Greek cruiser Georgios Averof

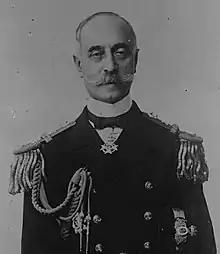
Admiral Pavlos Kountouriotis, 1920

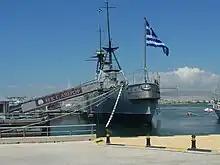
"Georgios Averof" with gangway in place for visitors in 2013

The "Averof" was fitted with a combination of Italian engines (Ansaldo type), French boilers (Belleville type), British guns (Armstrong type), and German generators and armor (Krupp type). The most discernible difference between the cruiser and her Italian sisters was the shape of her six gun turrets. The "Averof" encased her British-built guns in rounded pillbox-form housings with convex roof plates. She was also fitted with a foremast, which her sister-ships did not receive until after the start of the First World War. She was also equipped with a stern balcony (paying homage to the old wooden sailing ships of the Middle Ages and of the Greek War of Independence). She was also equipped with a very small orthodox chapel inside her (initially designed to be a storehouse for ammunition), dedicated to Saint Nicholas, the Patron Saint of sailors. And she was finally equipped with a steel ram in her inverted bow (paying homage to the ancient triremes). Such was the urgency of the Greek Navy to see the ship in service, that they accepted her with a gouge inside one of the gun barrels. This had been caused by the slip of a rifling tool, but Armstrong Whitworth's chief ordnance engineer correctly judged the defect as inconsequential to the weapon's performance and safety.